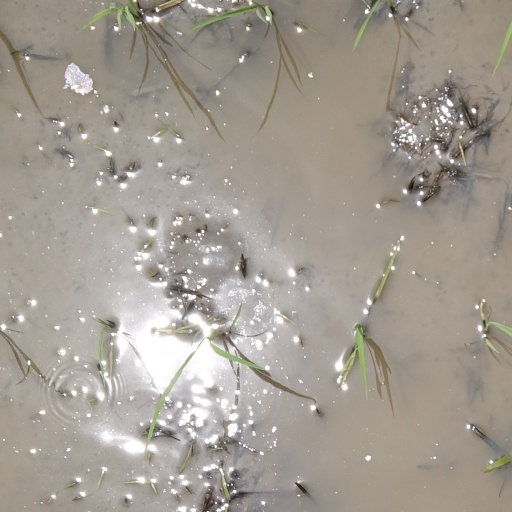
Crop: rice